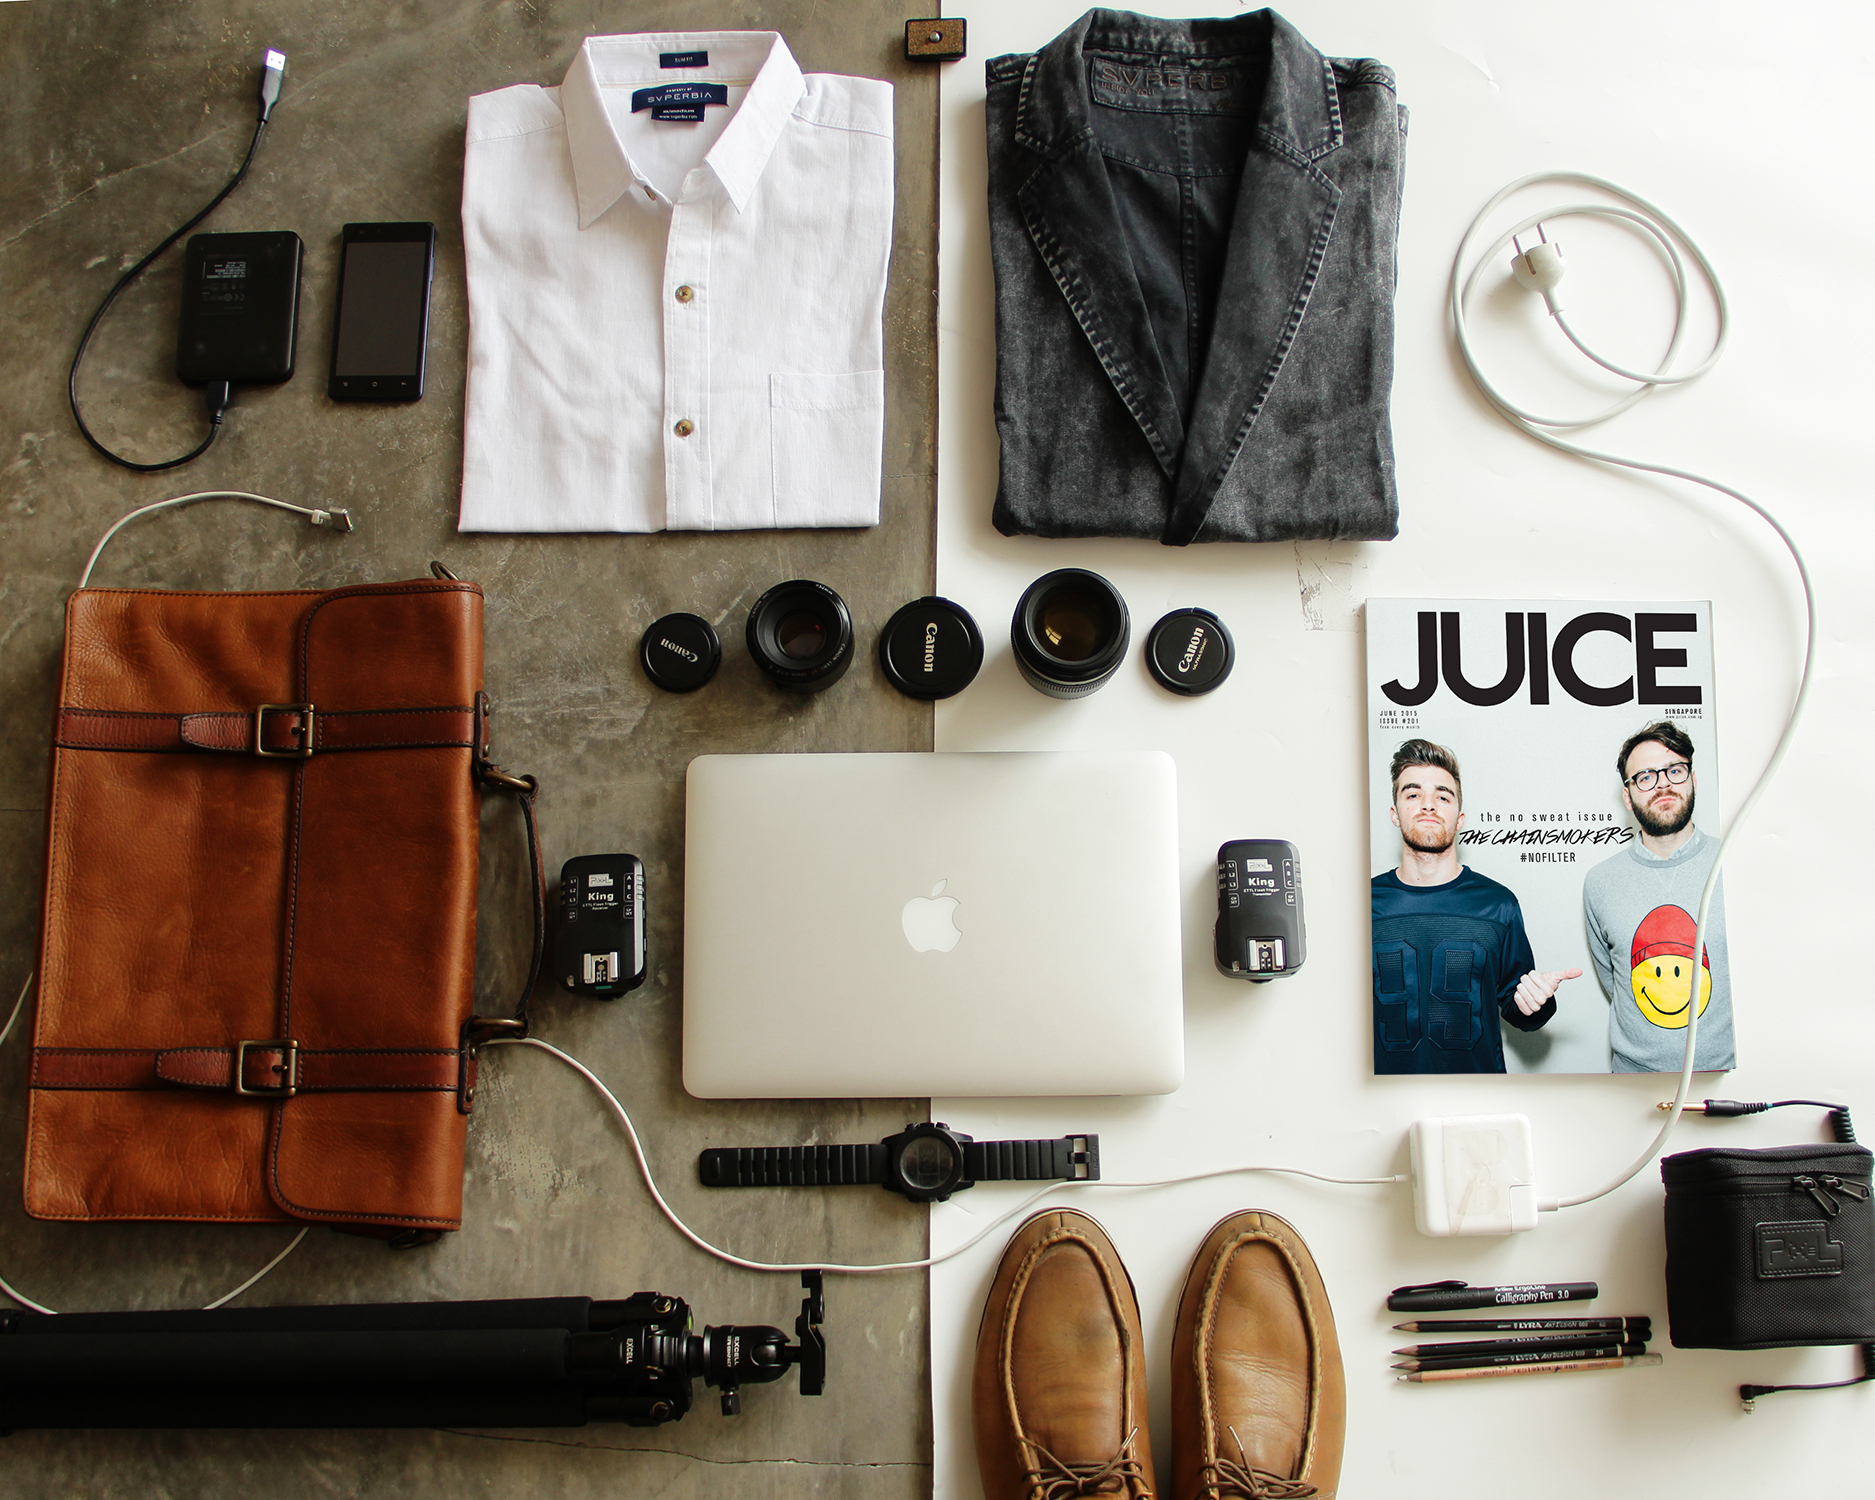
smartphone, macbook, technology, leather, camera, photographer, magazine, canon, office, bag, business, clothing, handbag, brand, flatlay, shoes, objects, men, art, design, leather bag, order, laydown, baggage, packing, shirts, neat, essentials, dapper, miscellaneous, fashion accessory, sling bag